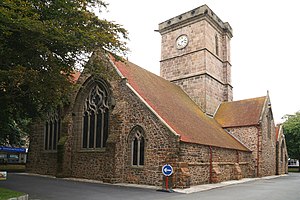
Saint Helier
Sognekirke St. Helier
Saint Helier er den største by på Jersey, en britisk kronbesiddelse i øgruppen Kanaløerne i den engelske kanal. Byen har 33.522 indbyggere.